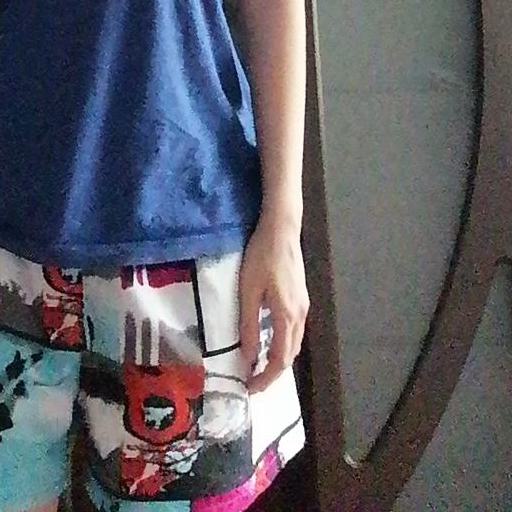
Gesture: no_gesture